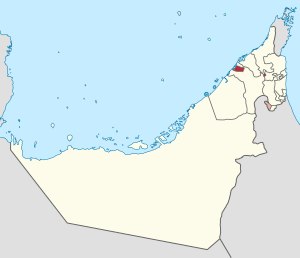
Ajman (emirat)
Emiratet Ajmans beliggenhed i Forenede Arabiske Emirater
Emiratet Ajman er et emirat på østkysten af den Arabiske Halvø og et af de syv emirater, der indgår i Forenede Arabiske Emirater. Det har 361 160 indbyggere og har et areal 259 km², hvad der gør det til det arealmæssigt mindste af emiraterne. Emiratet omfatter hovedstaden Ajman, og en række mindre byer og eksklaver som Manama og Masfut. Indtil 1971 var Ajman et britisk protektorat. Det har været regeret af Humaid bin Rashid al-Nuaimi siden 1981.